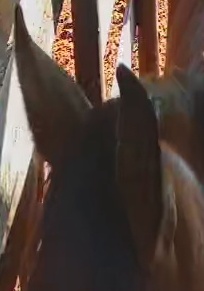
Face region: ears (position_of_ears)
Pain indicator: not_present